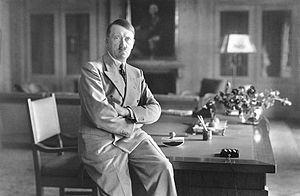
Obersalzberg, le Berghof, Adolf Hitler dans son bureau, assis sur sa table de travail. Bibliothèque d'État bavaroise, photothèque Hoffmann, numéro d'image hoff-1956. Photo de 1936, parue dans IB en 1937, numéro spécial titré
Hitler, le règne de la terreur est un film documentaire réalisé par Cornelius Vanderbilt IV et Michael Mindlin sorti en 1934.